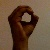
The image shows a hand gesture representing the letter 'O' in Indian Sign Language.